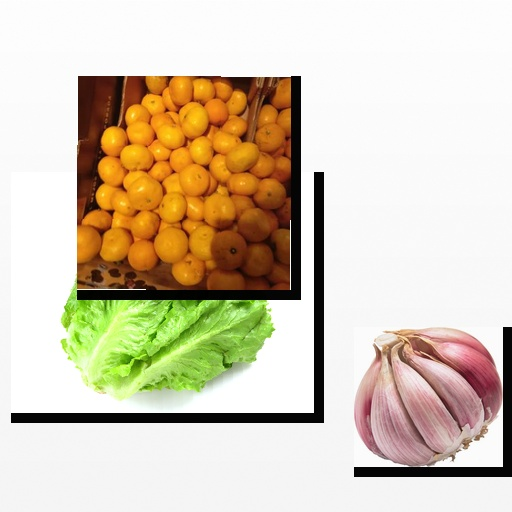
Food items: satsuma, lettuce, garlic